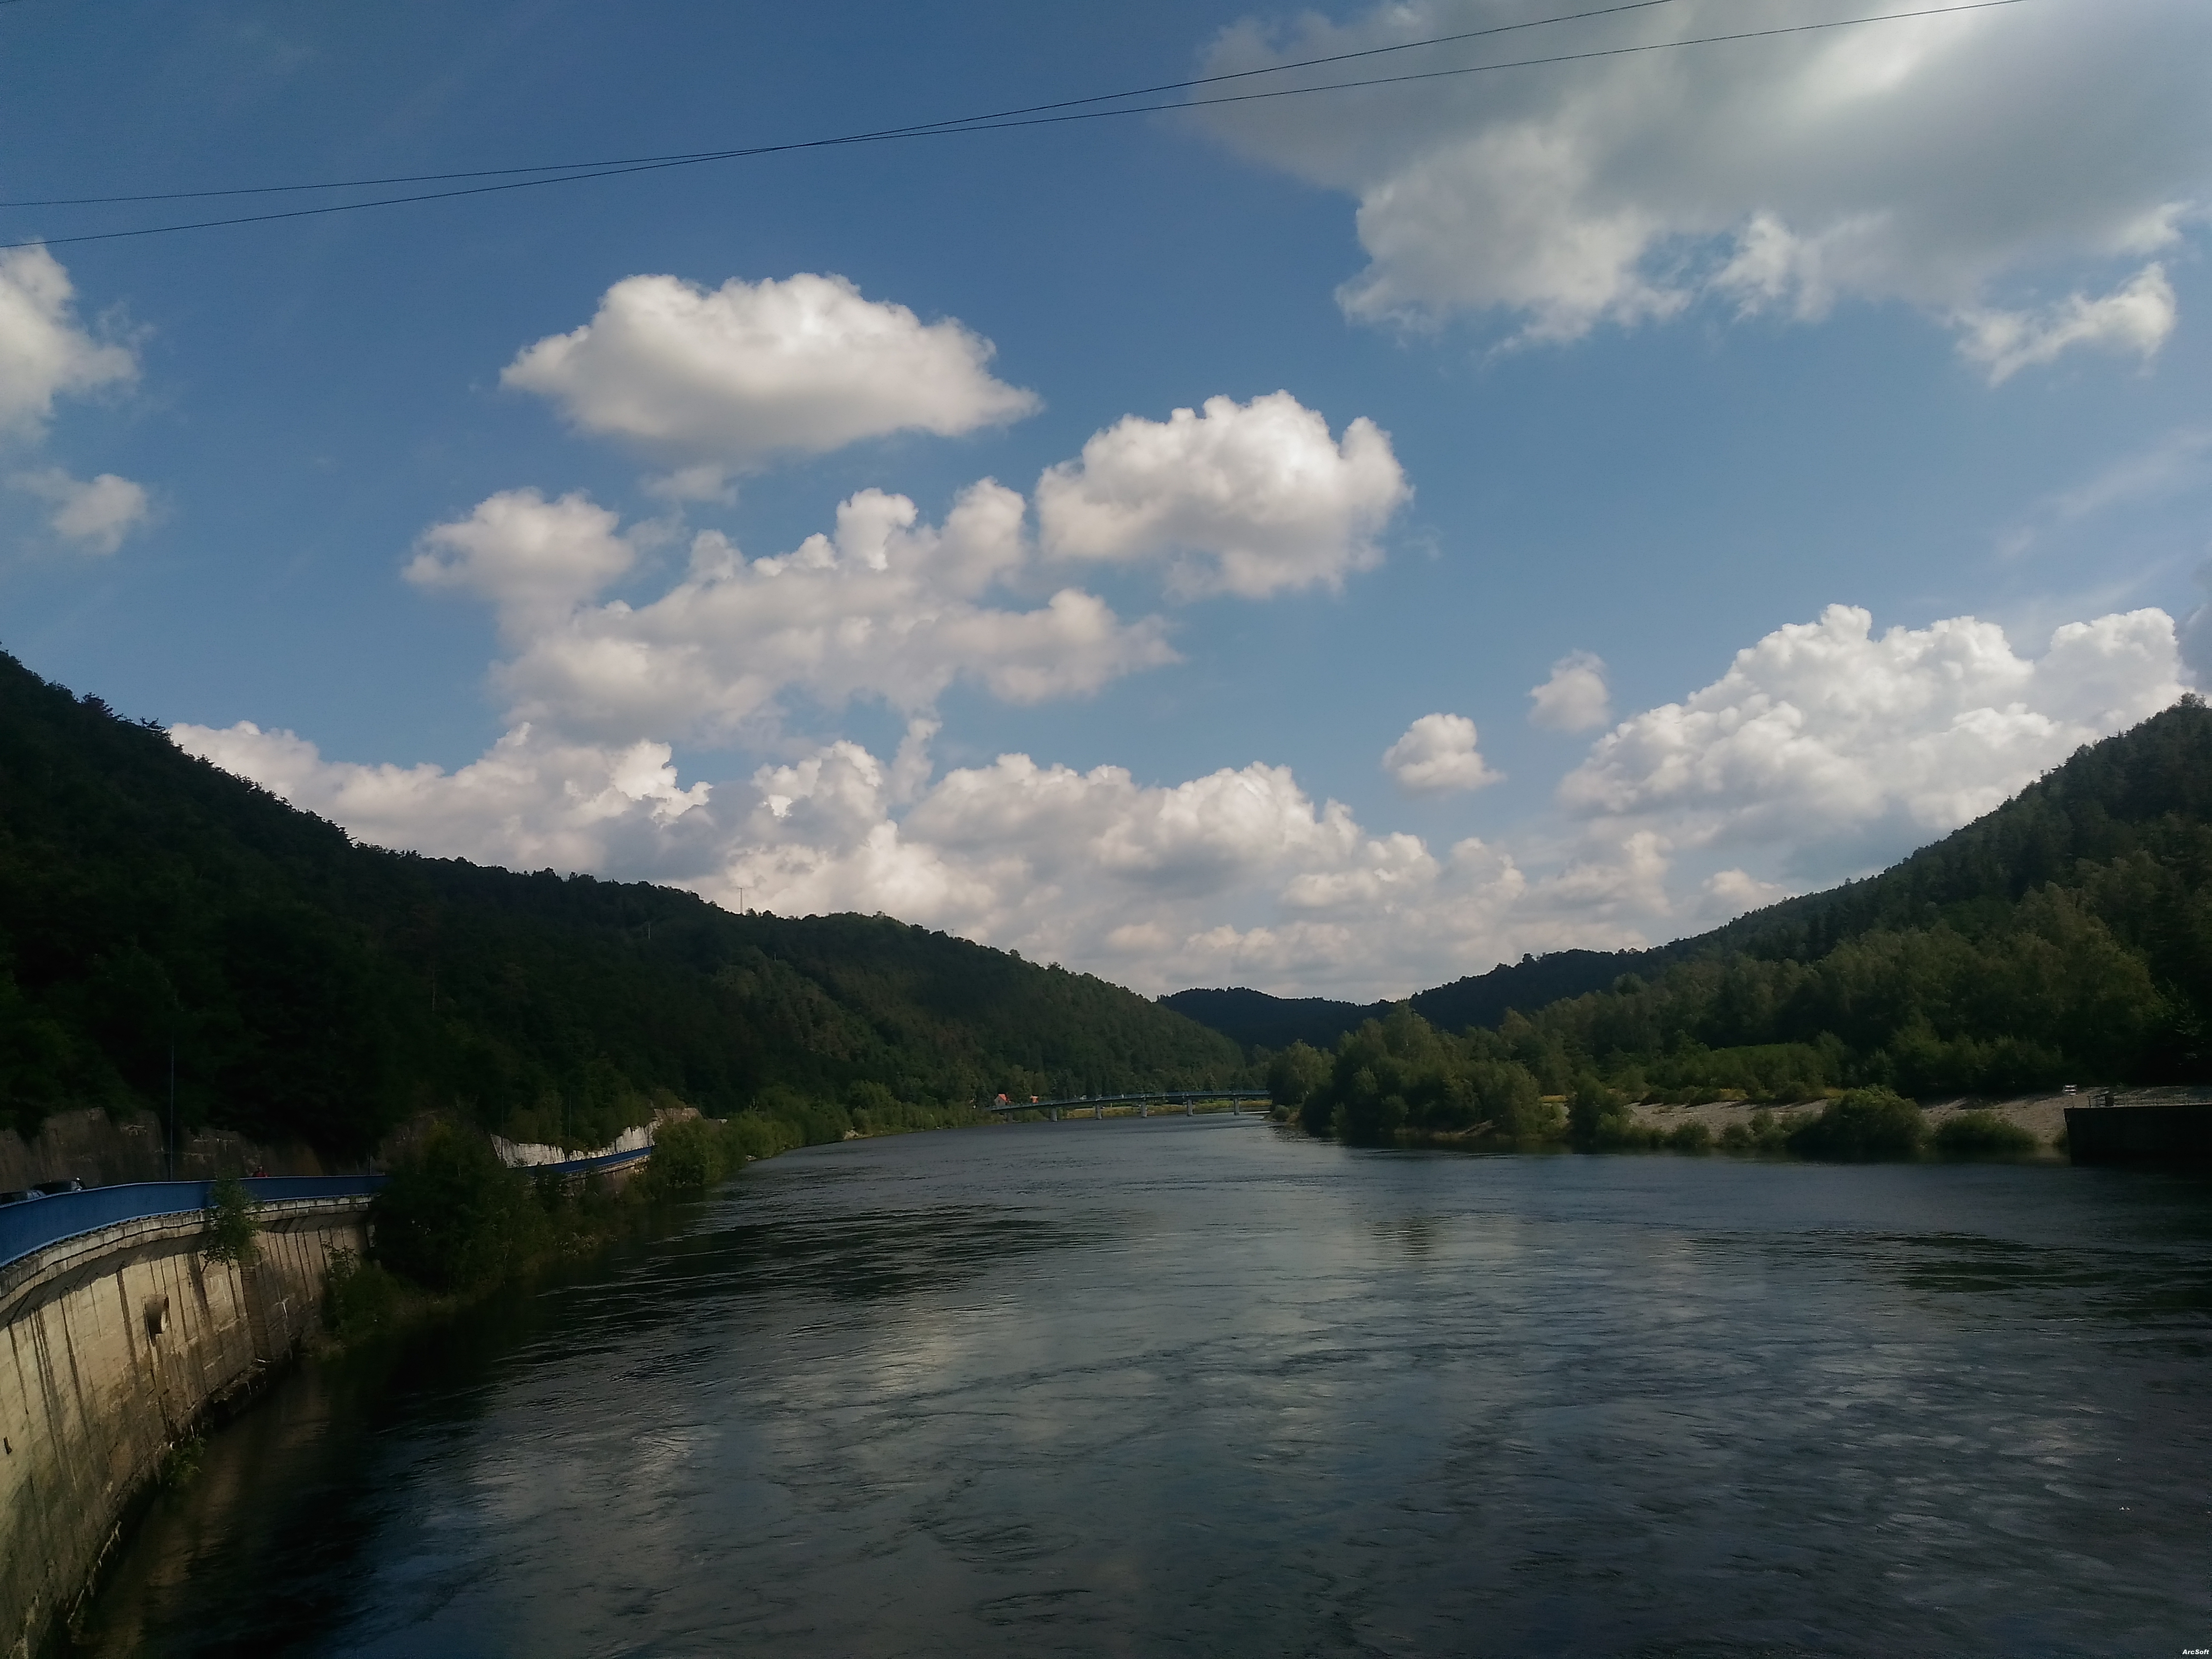
mountain, cloud, boat, lake, river, reflection, vehicle, fjord, reservoir, highland, waterway, body of water, loch, landform, geographical feature